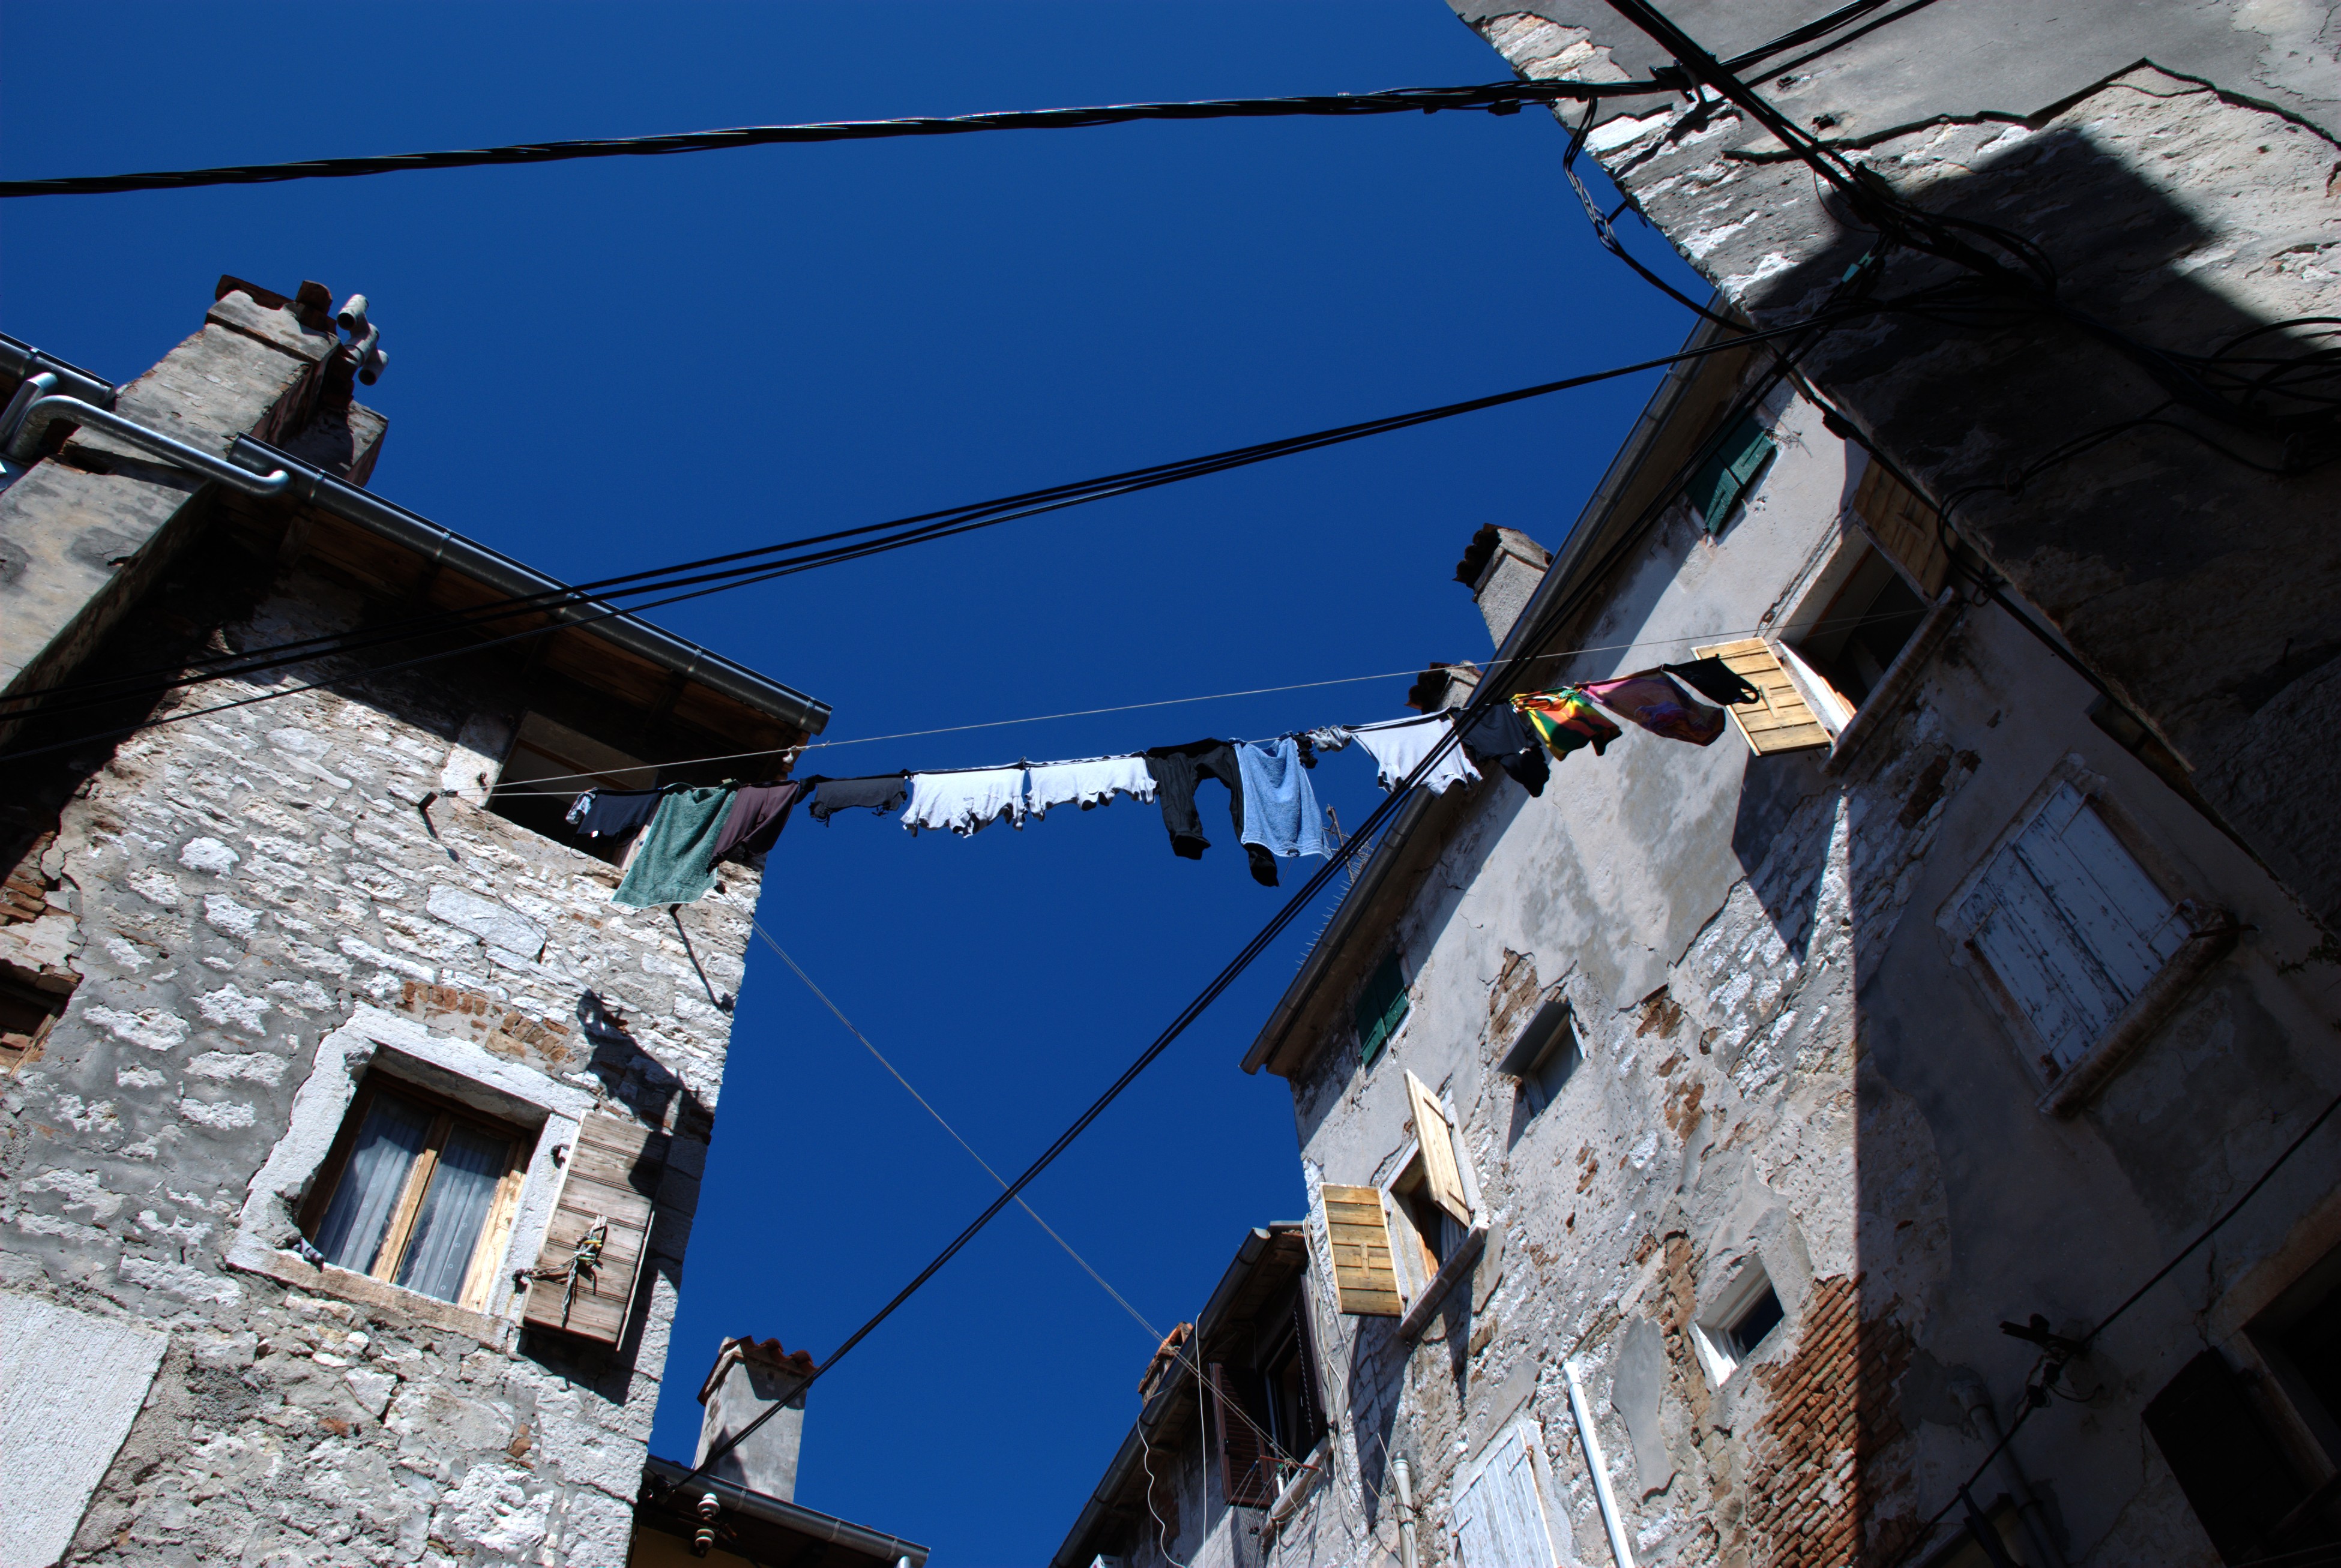
town, roof, city, cityscape, europe, mast, blue, nikon, electricity, lighting, croatia, best, d80, flickrdiamond, istria, fabulous, nikond80, goldstaraward, rovigno, rovinj, istra, aplusphoto, youmademyday